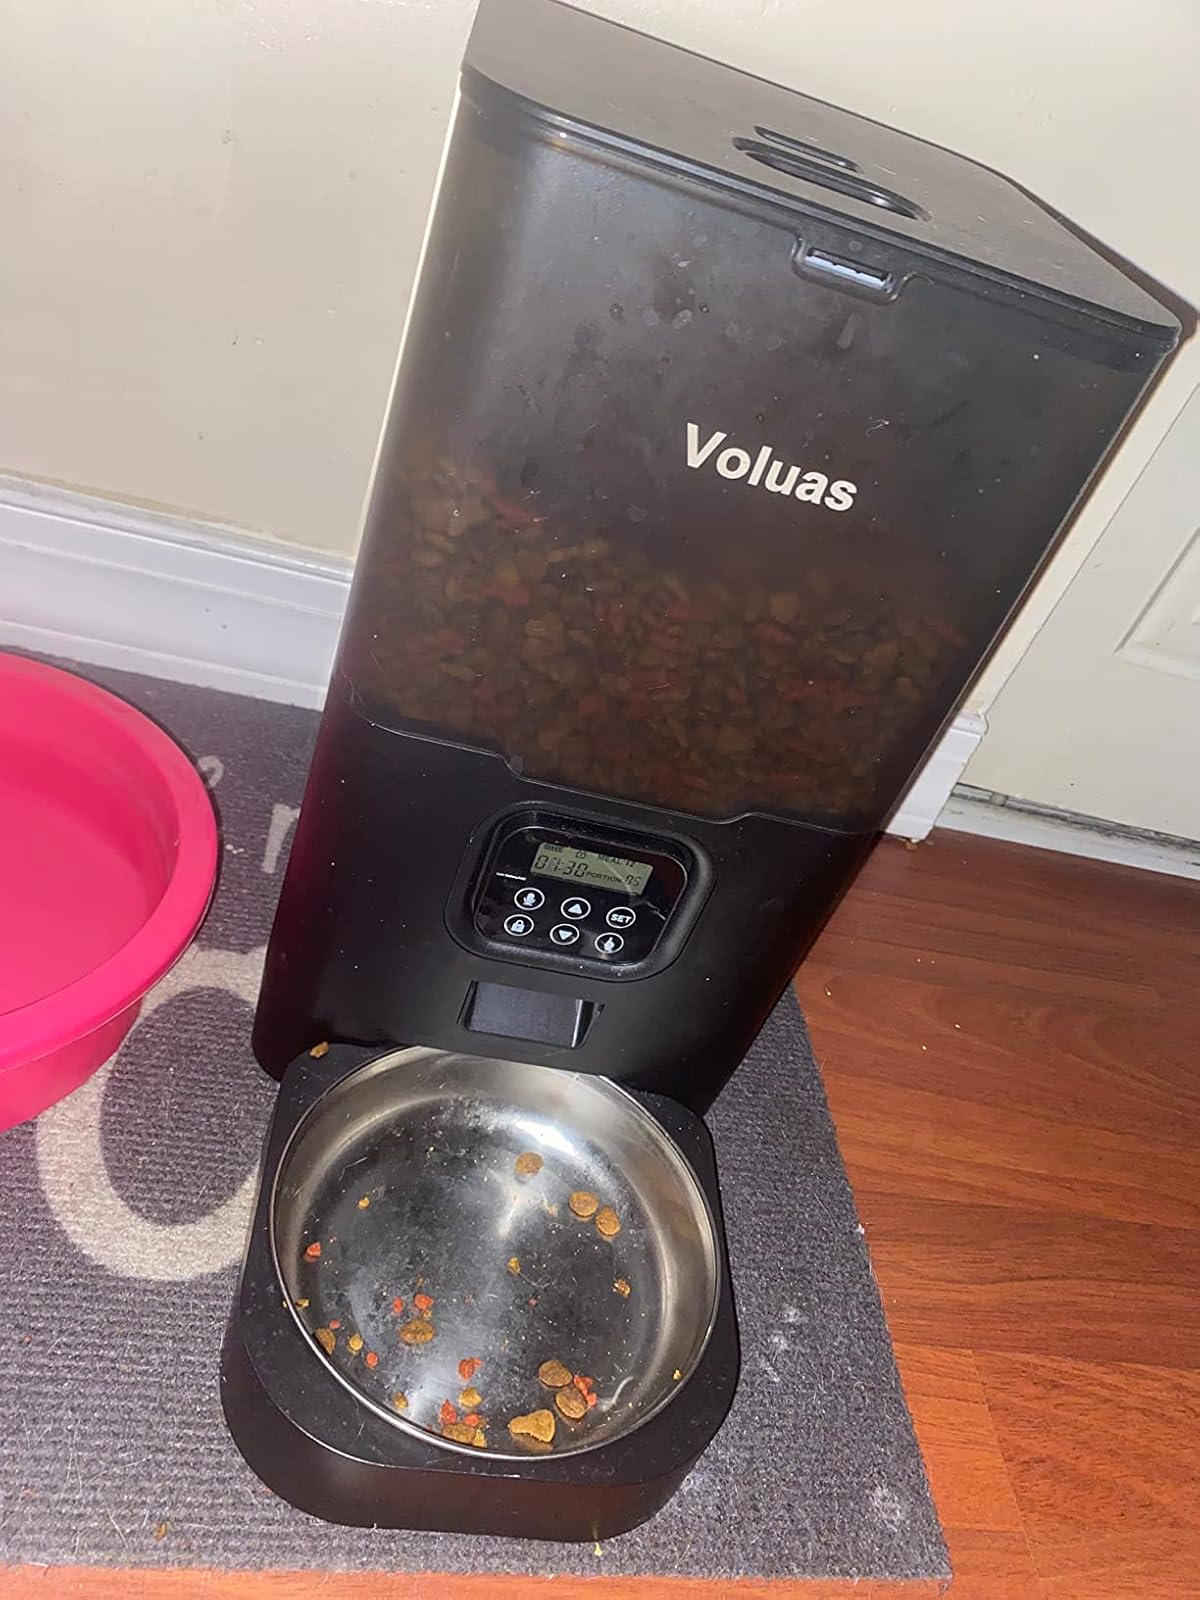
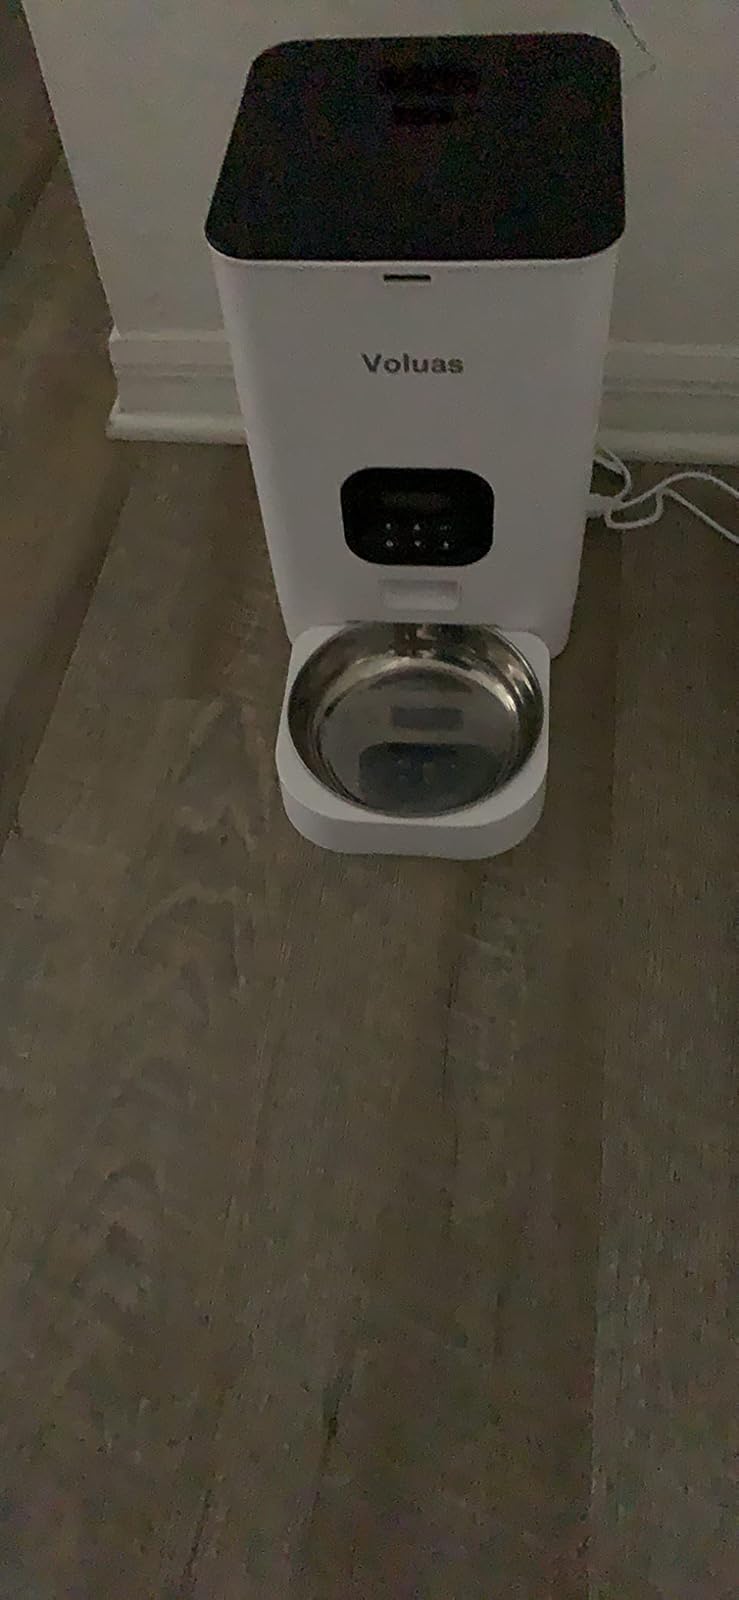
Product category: items_feeder
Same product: no